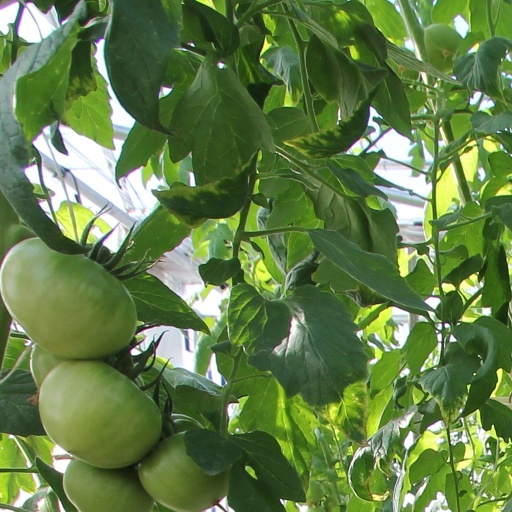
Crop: tomato